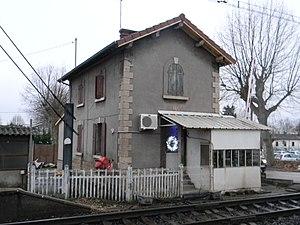
Ancienne maison du garde barrière de la gare de La Valbonne, dans l'Ain.
La gare de La Valbonne est une gare ferroviaire française de la ligne de Lyon-Perrache à Genève, située au village de La Valbonne sur le territoire de la commune de Béligneux, dans le département de l'Ain, en région Auvergne-Rhône-Alpes.